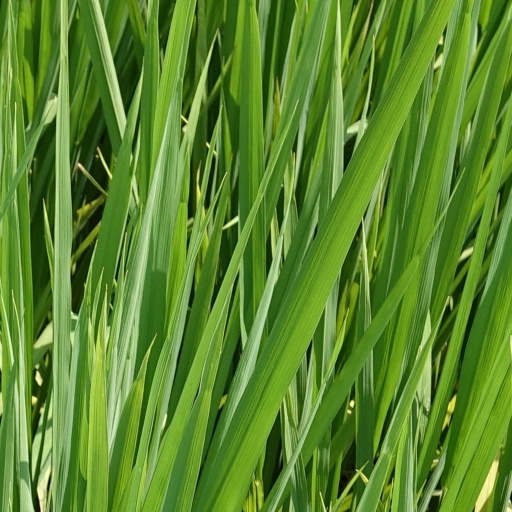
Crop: rice